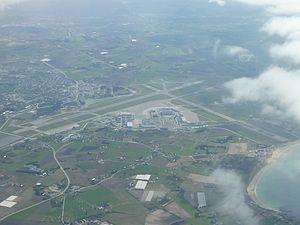
L'aéroport de Stavanger est un aéroport norvégien international situé à Sola, il est également situé à 14 km du centre de Stavanger.